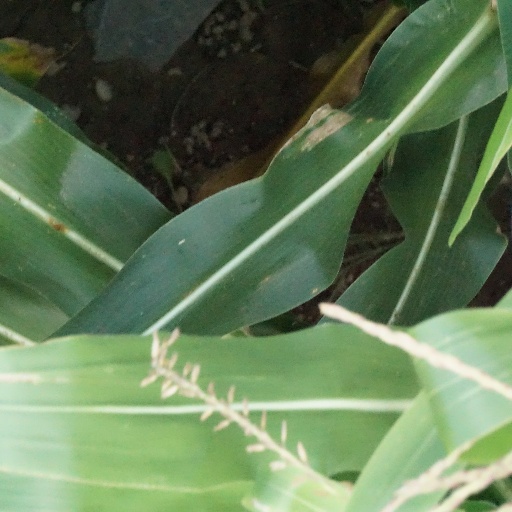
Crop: maize; corn